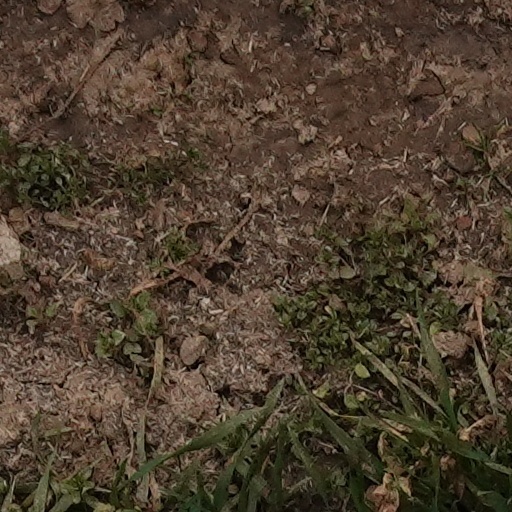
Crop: wheat